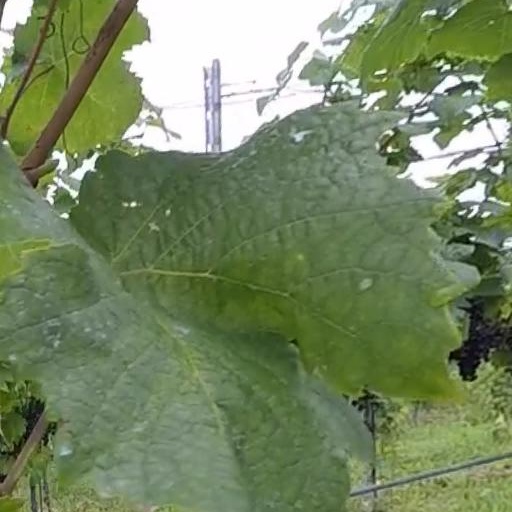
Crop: grape